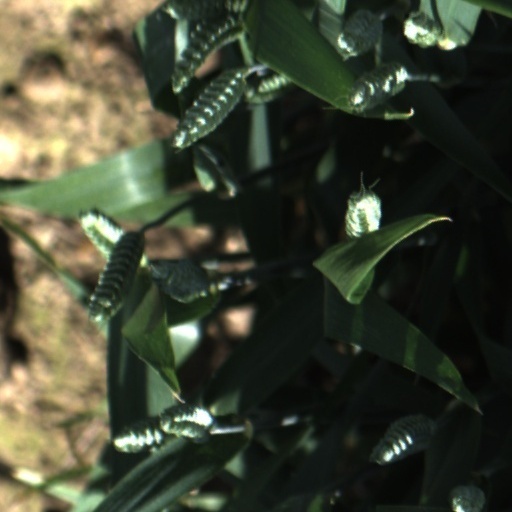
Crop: wheat